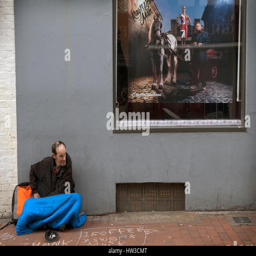
a homeless man sits in a street